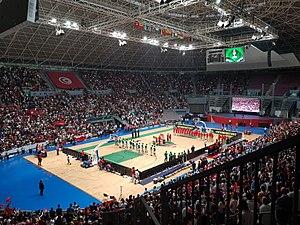
Finale de l'Afrobasket 2017, Tunisie contre Nigeria
Le championnat d'Afrique de basket-ball masculin 2017, ou AfroBasket 2017, est la 29ᵉ édition du championnat d'Afrique de basket-ball, organisé par la FIBA Afrique.
La 24ᵉ édition du championnat d'Afrique des nations masculin de handball, aussi appelé CAN, se déroule en Tunisie du 16 au 26 janvier 2020.